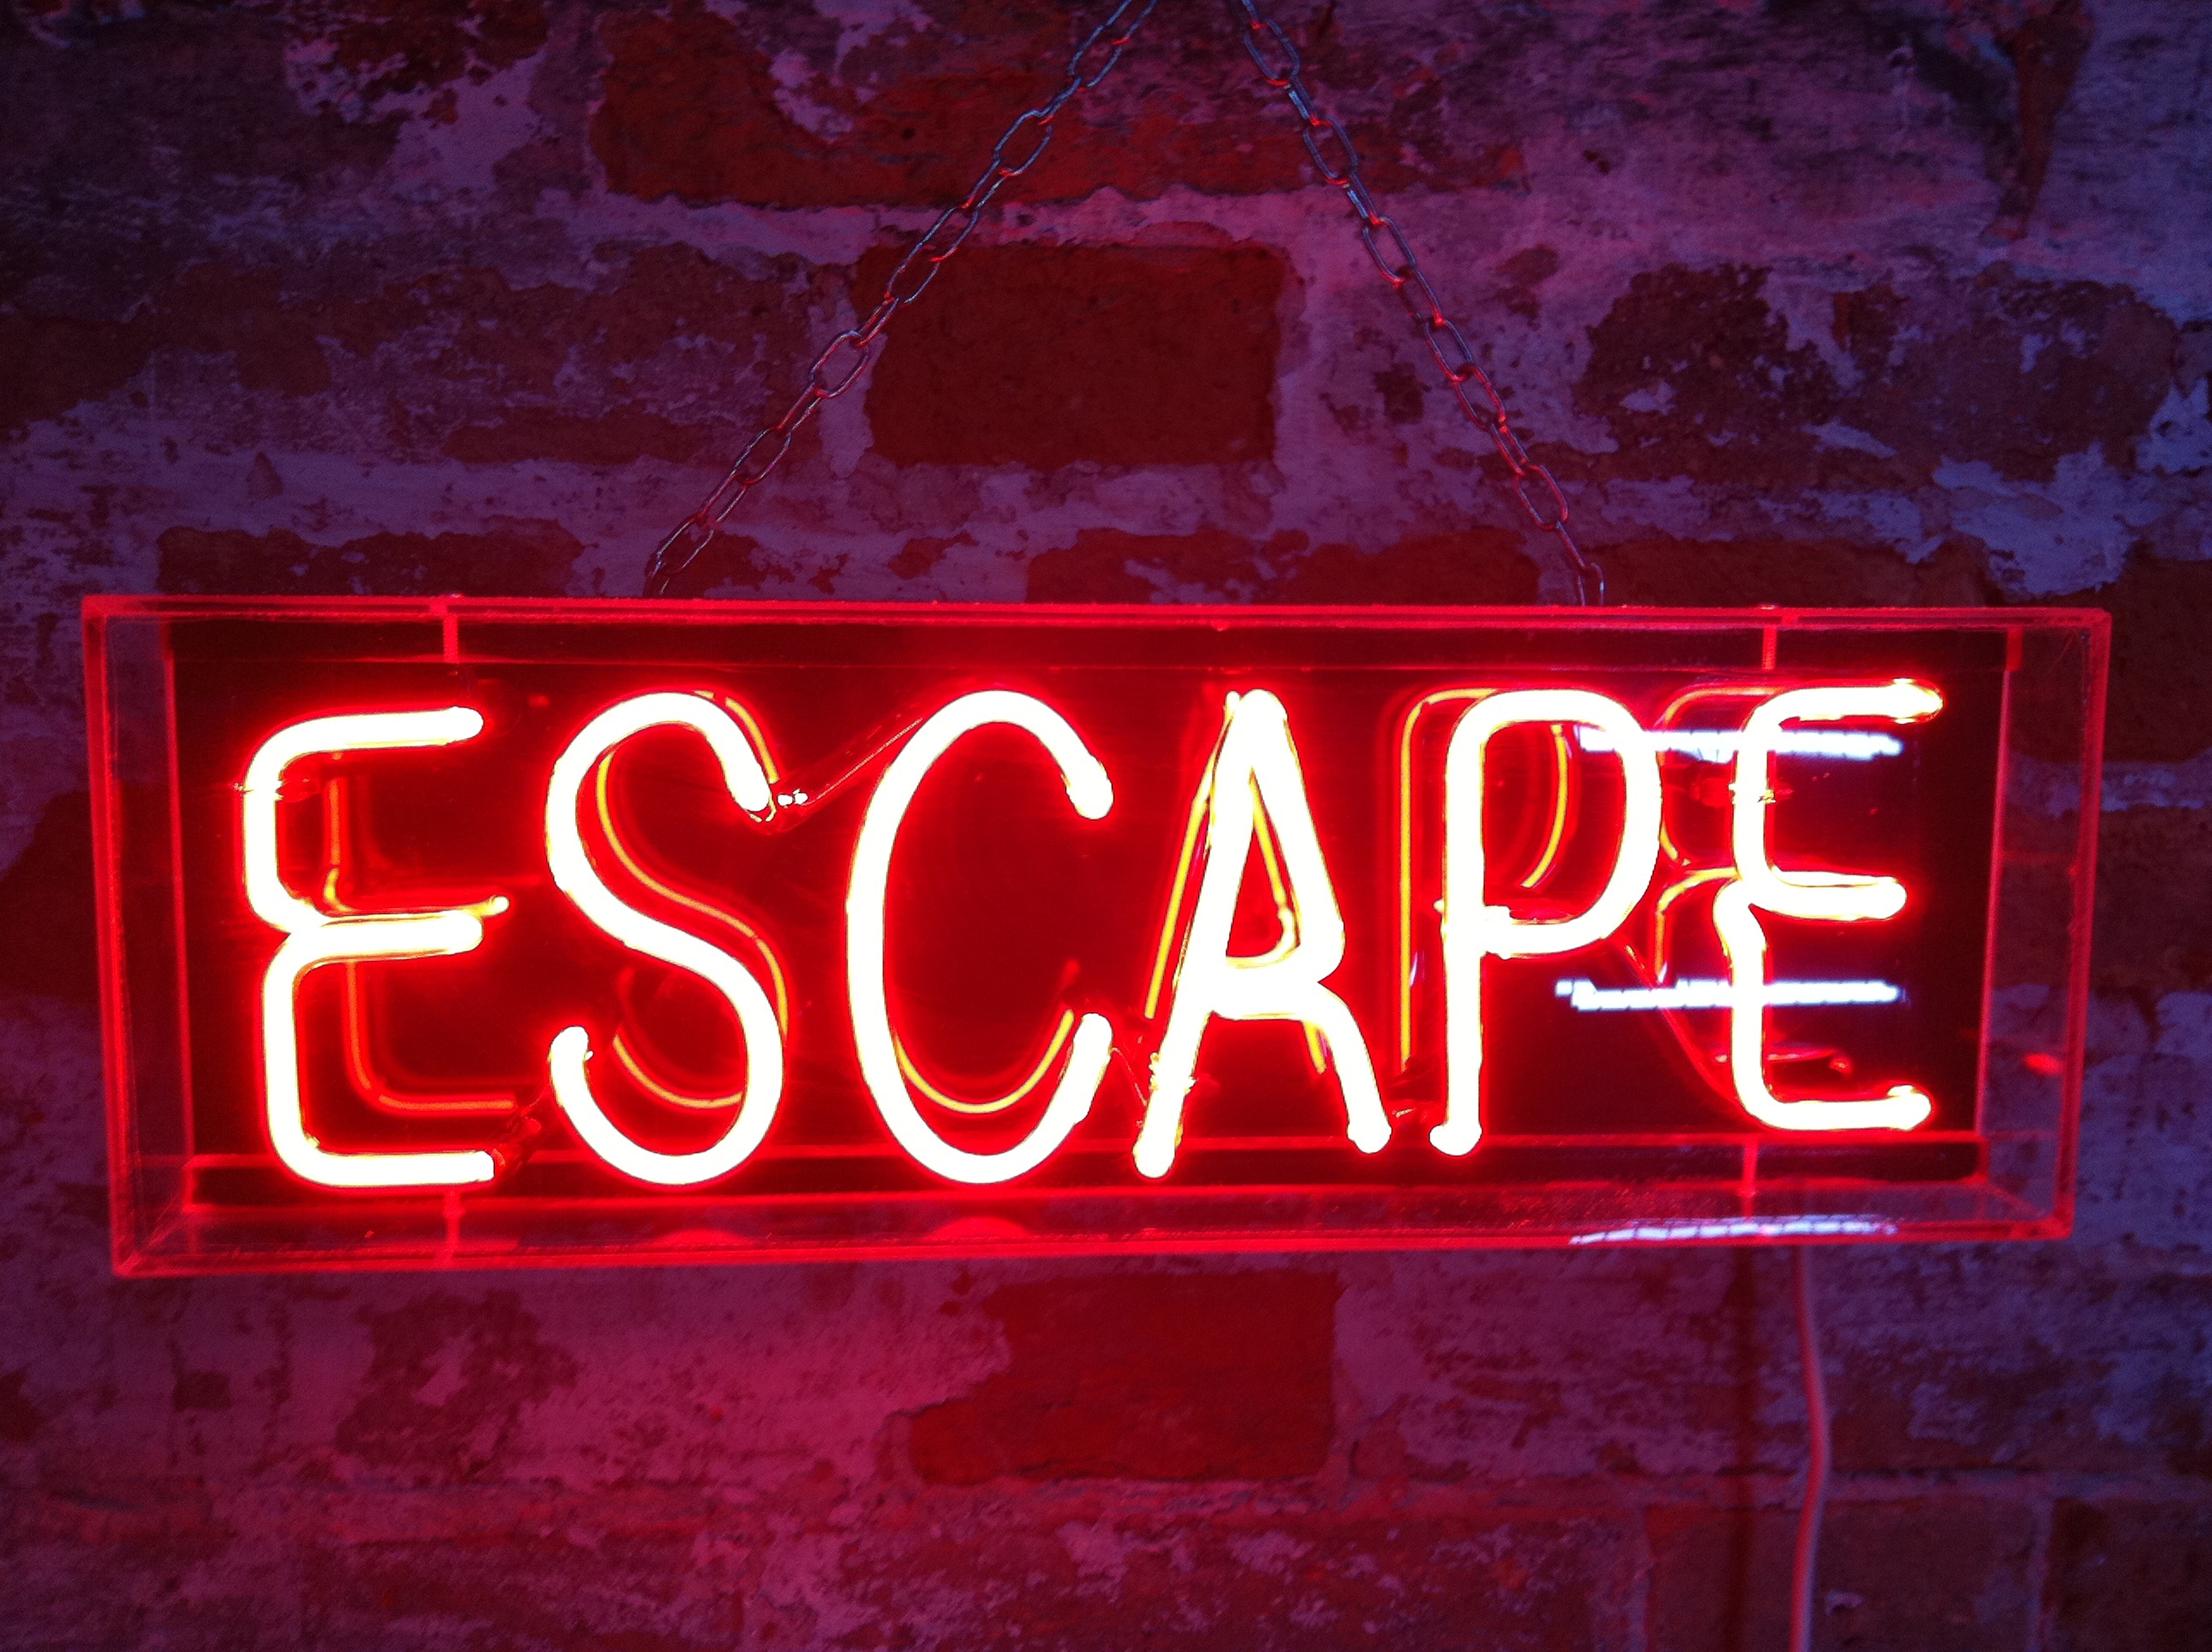
light, night, escape, number, sign, red, exit, signage, neon, neon sign, font, departure, shape, display device, electronic signage